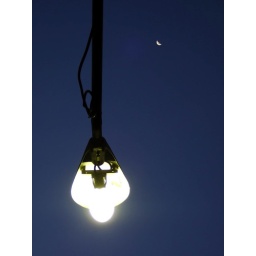
lamp on river promenade + moon in Bangkok